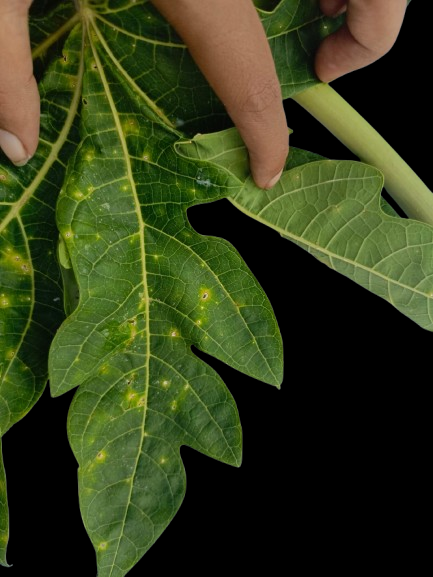
Crop: Papaya
Label: Curled_Yellow_Spot